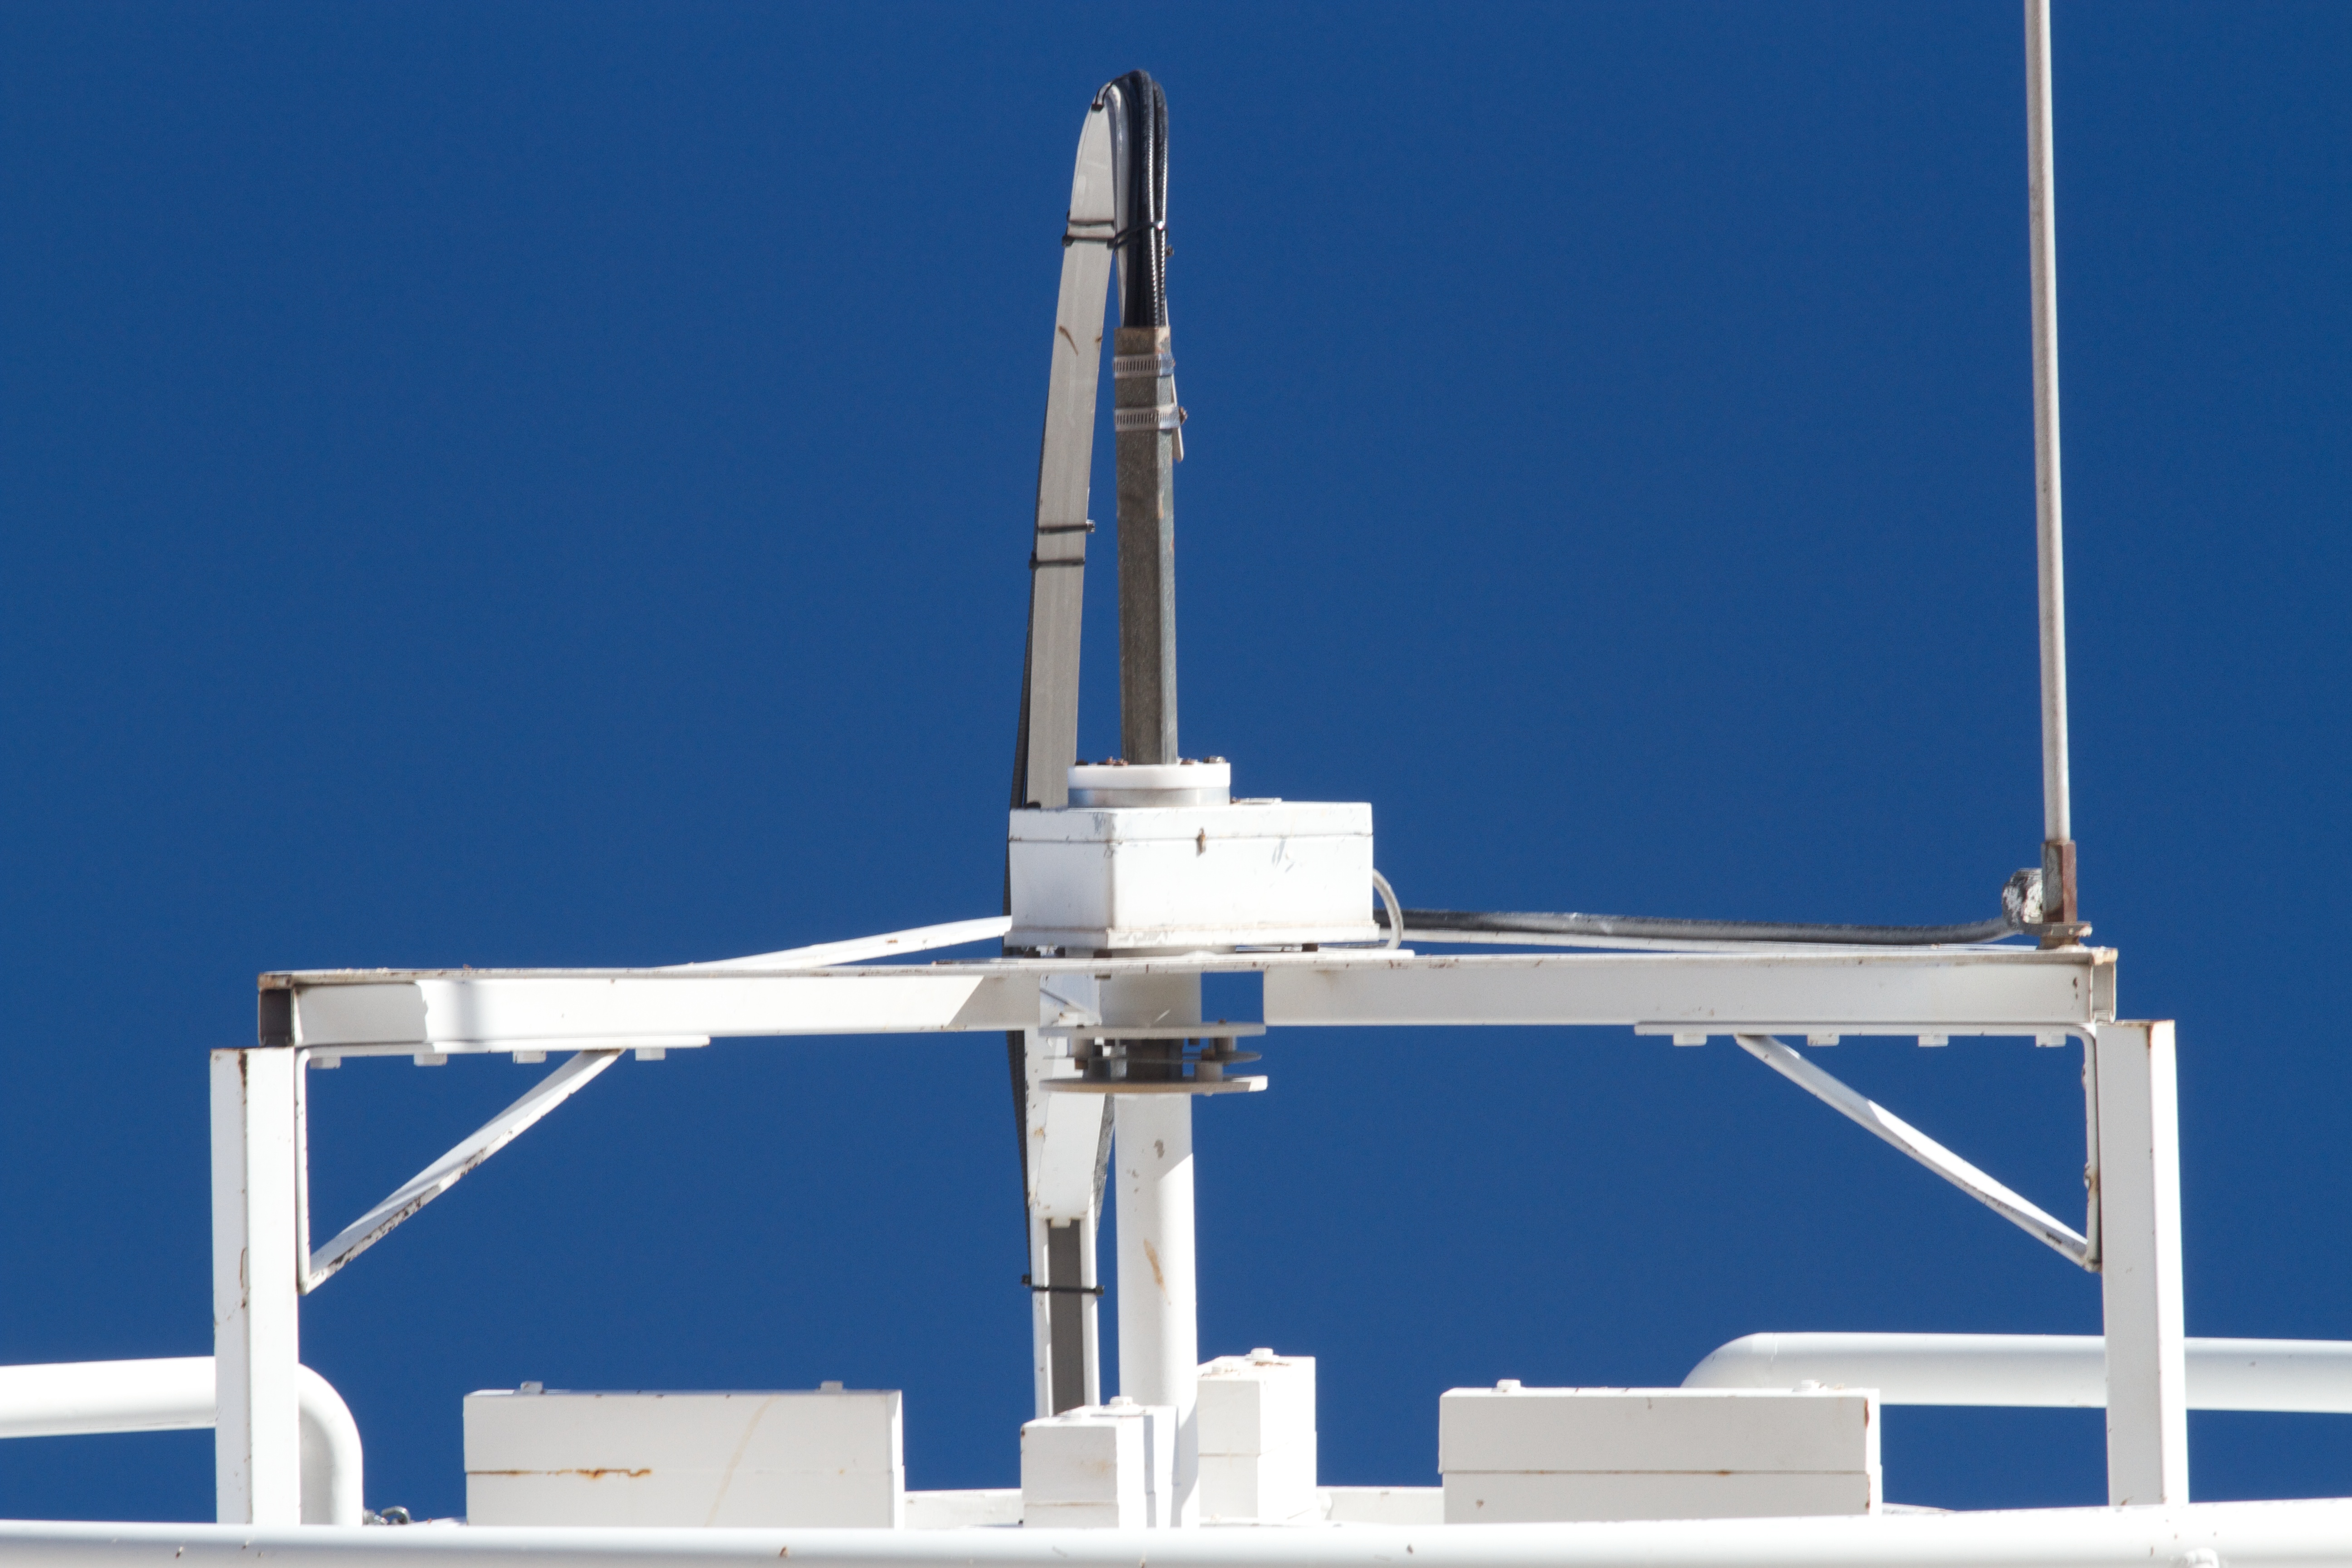
wind, vehicle, mast, machine, wind turbine, energy, vla